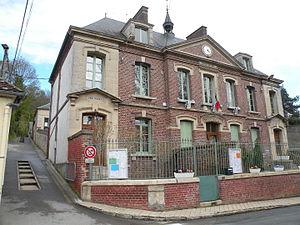
mairie de Ponchon
Ponchon est une commune française située dans le département de l'Oise, en région Hauts-de-France.